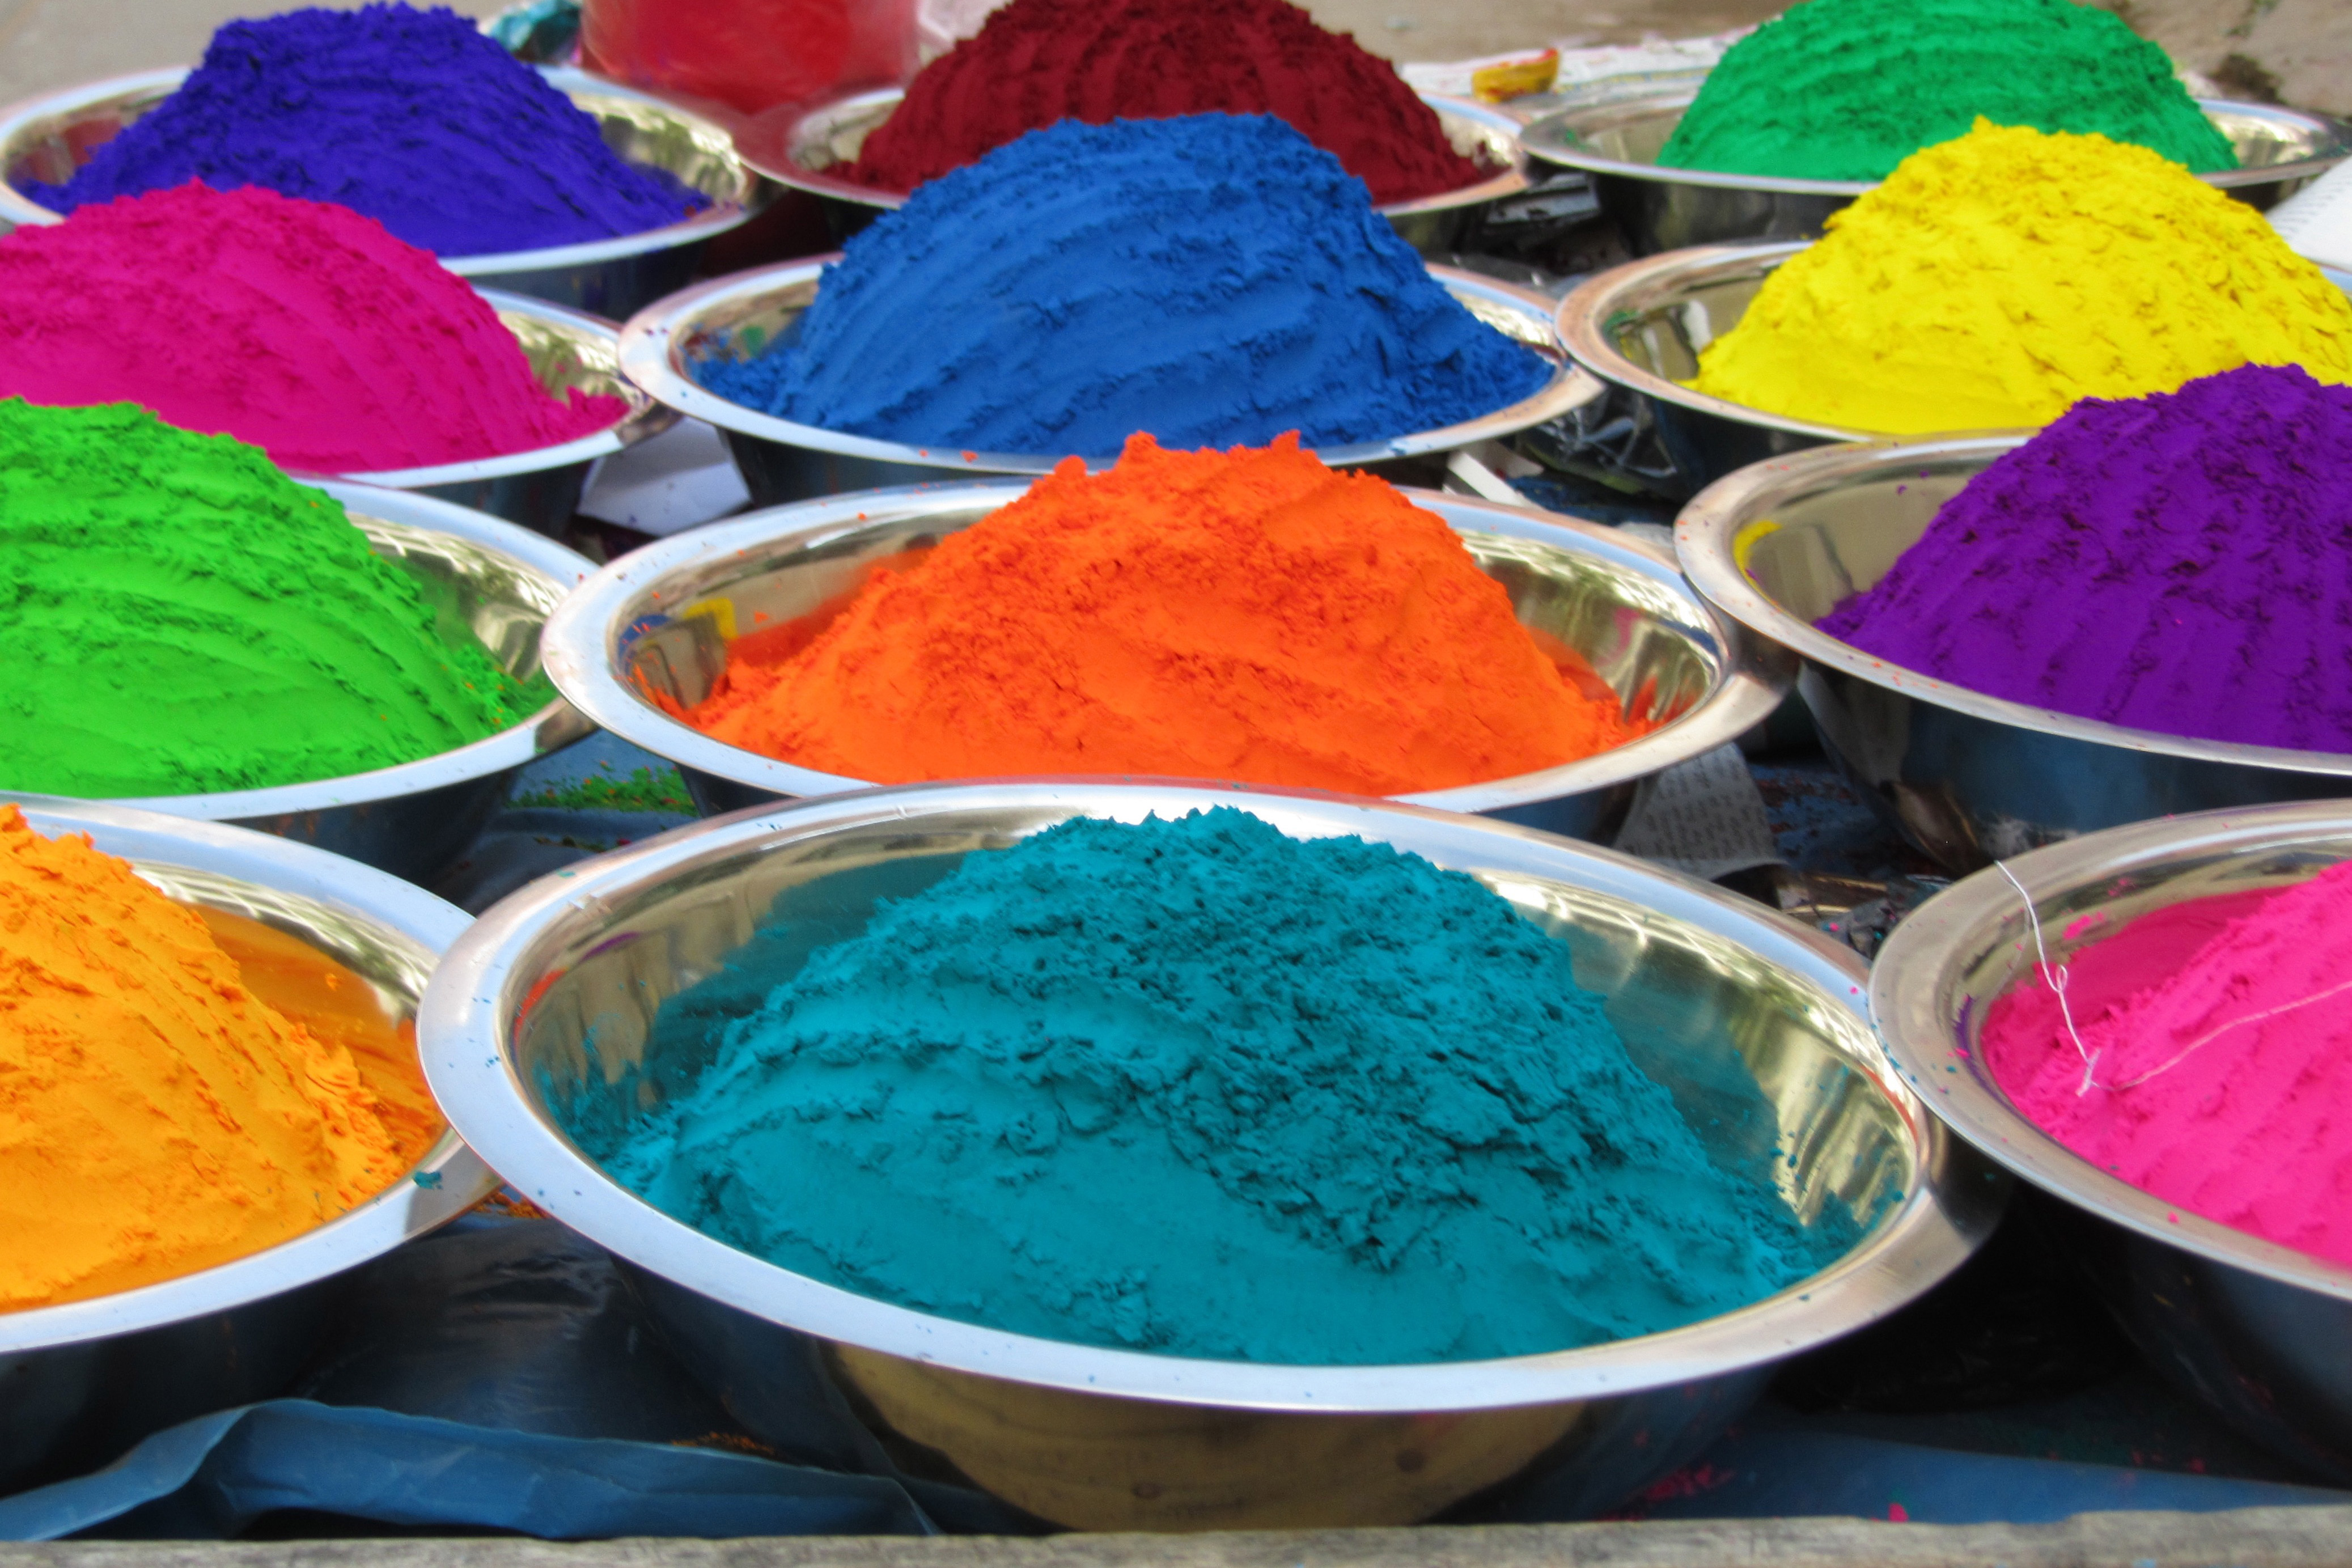
food coloring, dye, Tandoori masala, cuisine, food additive, food, spice, berbere, ingredient, baharat